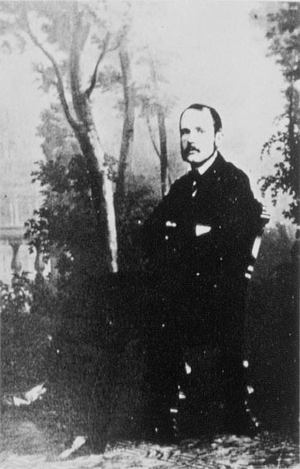
L’algèbre nouvelle, logistique ou analyse spécieuse, est un projet de formalisation de l’écriture algébrique réalisé par François Viète et par ses successeurs. L'acte fondateur en est la parution chez Jamet Mettayer de l'In artem analyticem isagoge. Son apparition conduit, fin XVIᵉ – début XVIIᵉ siècle, à l'abandon progressif de l'algèbre rhétorique. Ce formalisme a évolué selon les rédacteurs, notamment sous l'impulsion d'Anderson, de Vaulezard, de James Hume de Godscroft et de Pierre Hérigone. Lorsqu'en 1637, René Descartes illustre sa méthode par un traité de géométrie, le philosophe achève cette révolution. En supprimant les contraintes d'homogénéité introduites par Viète, il fournit à l'algèbre sa forme littérale actuelle.
Les Notae priores ou Ad Logiticem speciosam Nota priores est le nom du premier livre d'algèbre prévu par François Viète pour succéder à son Isagoge. Dans ce livre, Viète donne les éléments préparatoires à la résolution des équations du troisième degré sans utiliser les complexes. Elles sont suivies dans l'ordre chronologique de ses publications par les Zeteticorum libri quinque.
Baldassarre Boncompagni-Ludovisi, parfois francisé en Balthazar Boncompagni, prince de Piombino, est un historien italien qui s'était spécialisé dans l'histoire des mathématiques.